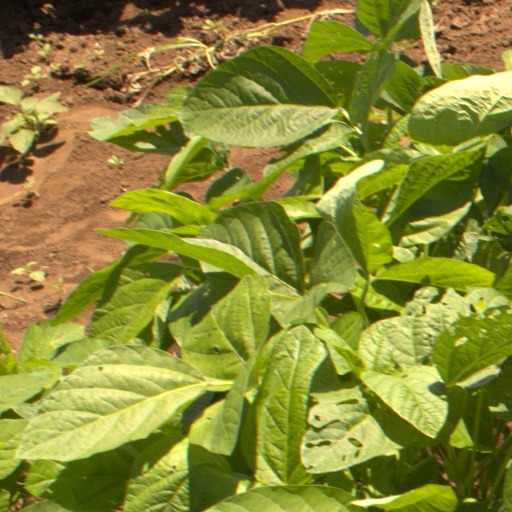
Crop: soybean